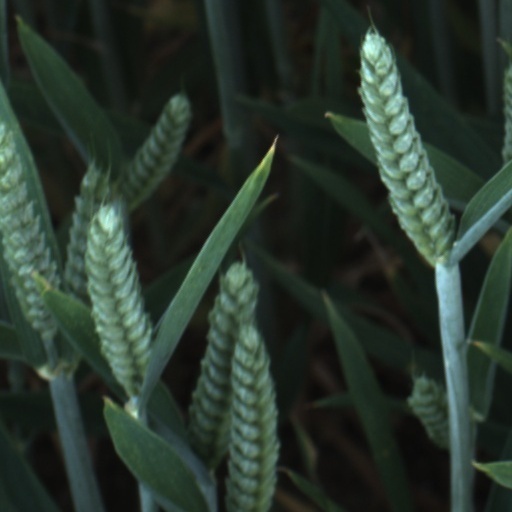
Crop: wheat